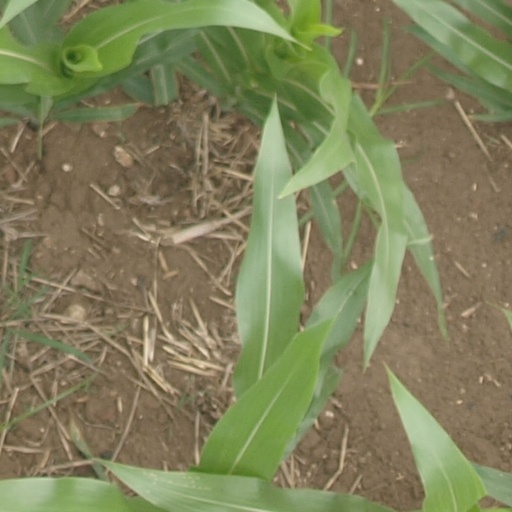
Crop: maize; corn